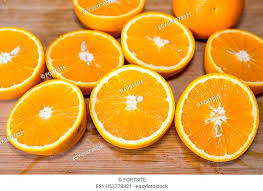
Label: Orange